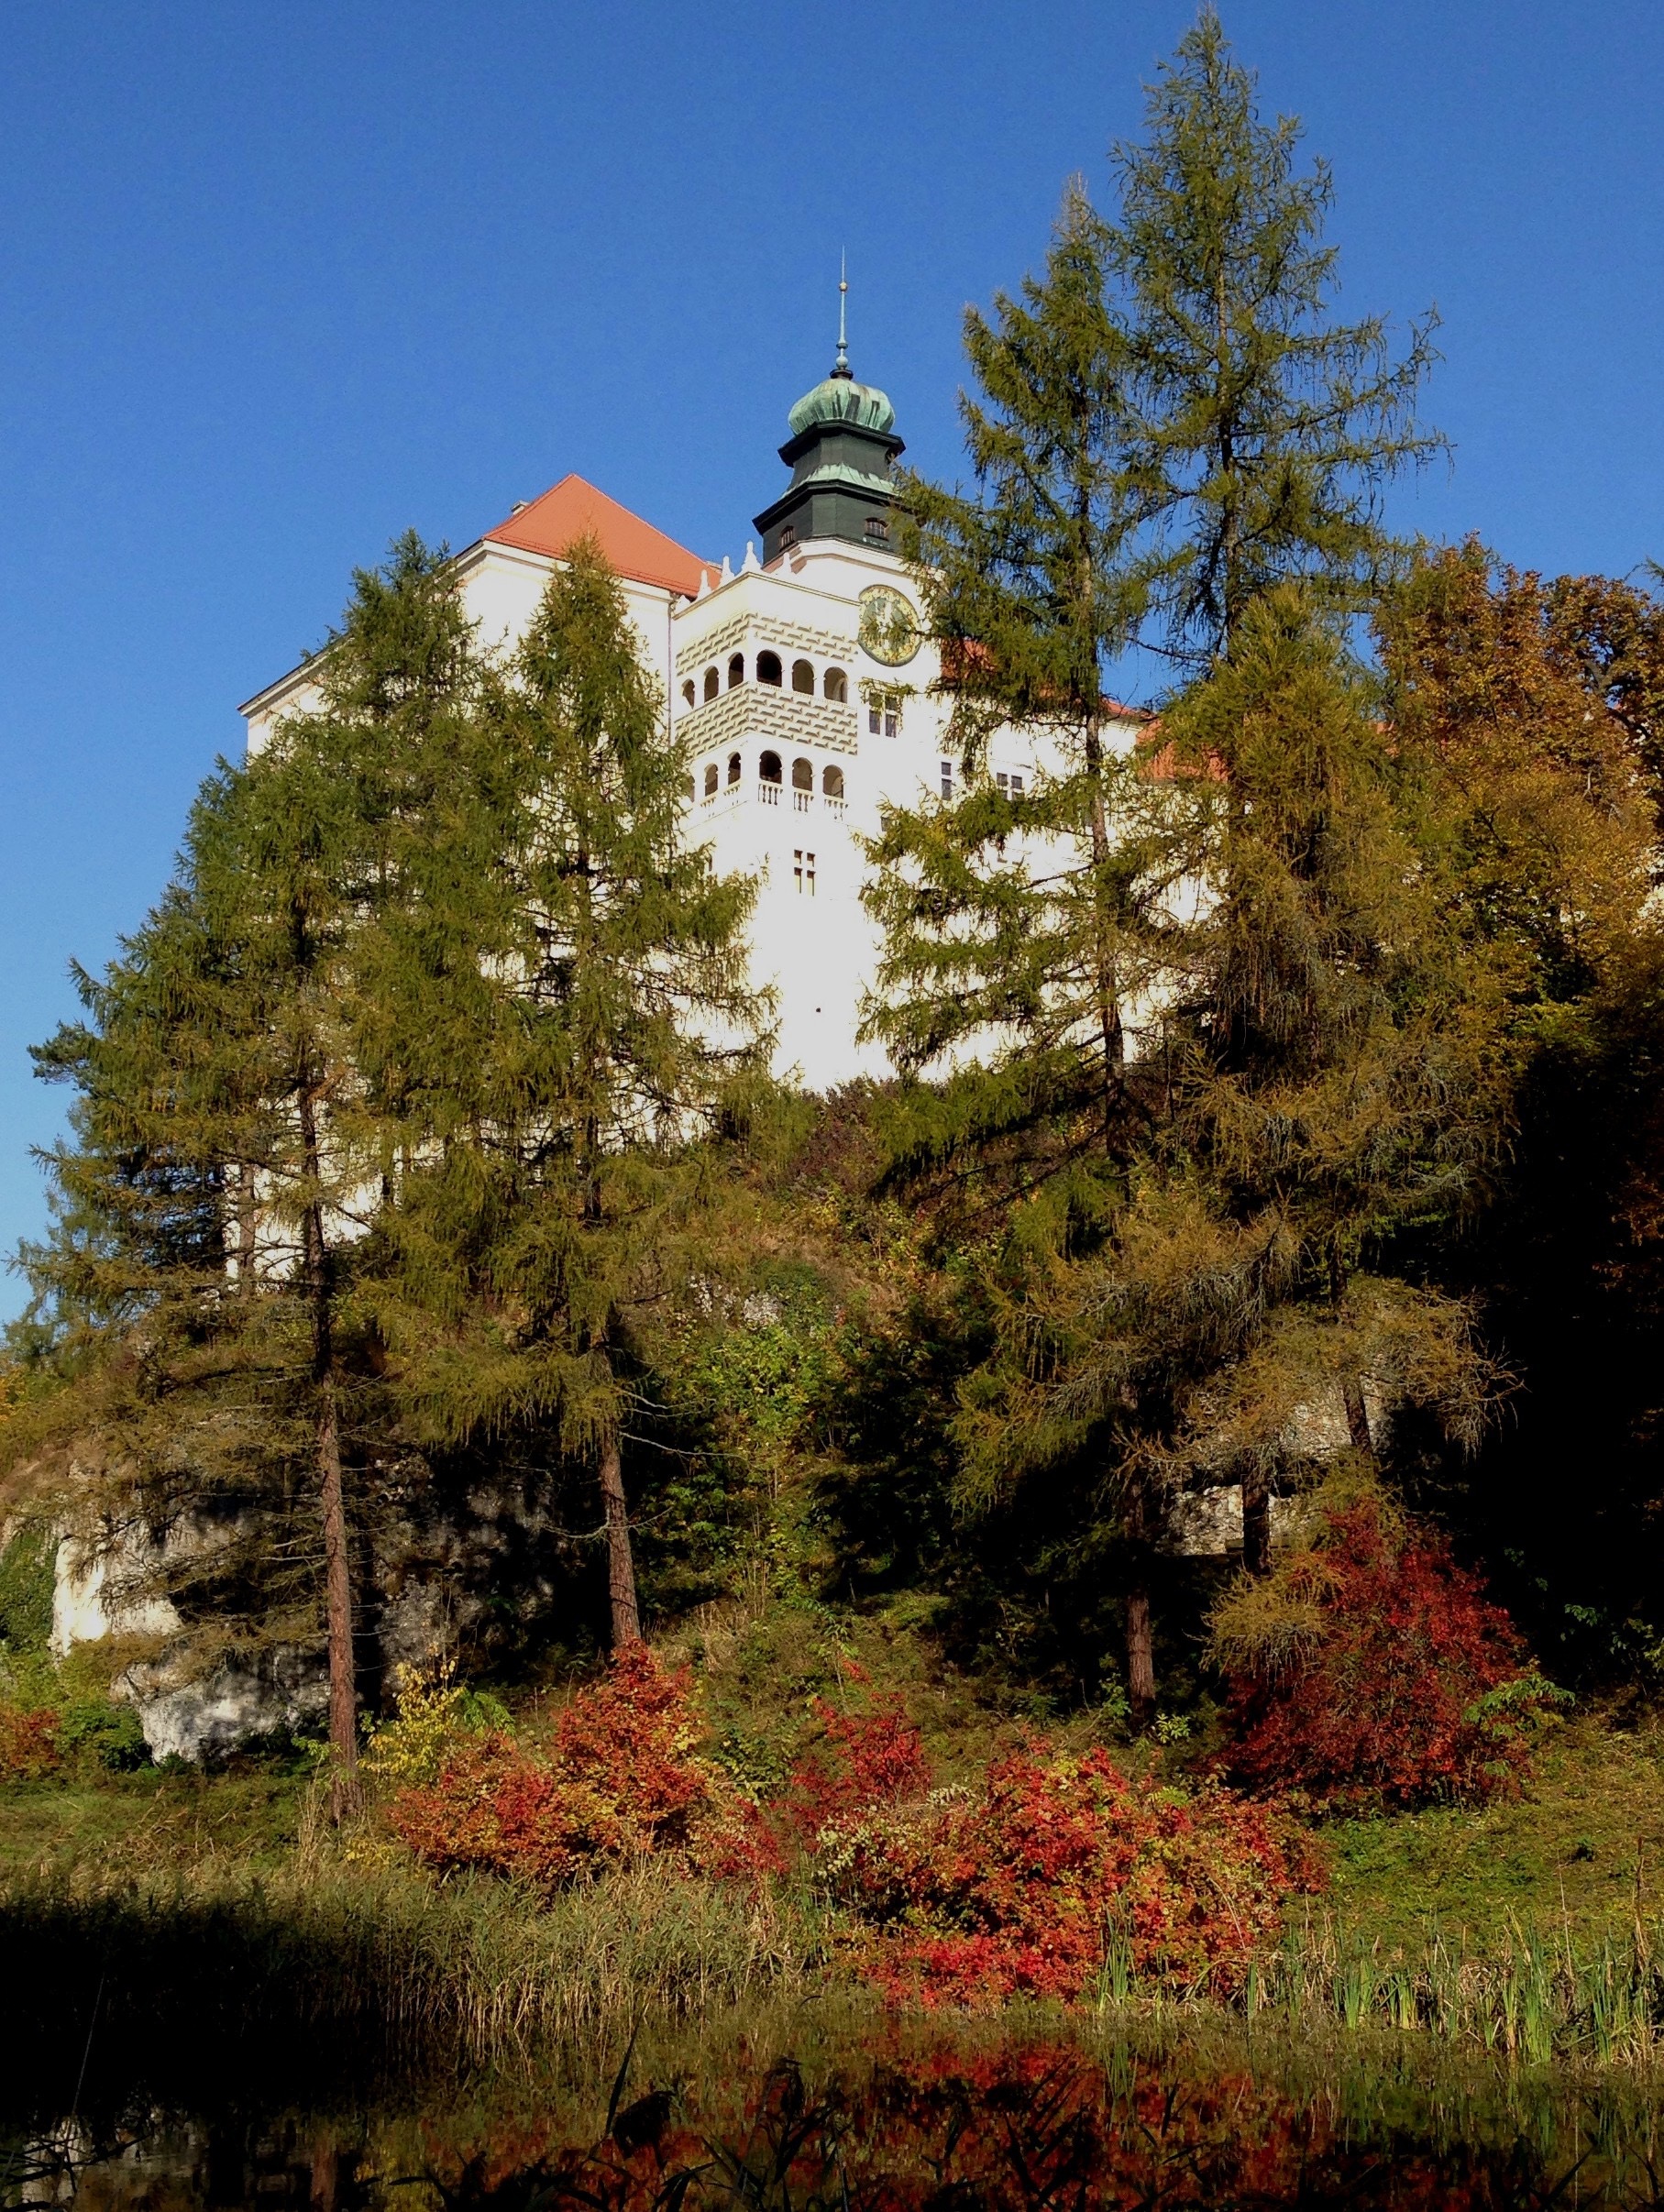
tree, mountain, architecture, flower, building, chateau, tower, autumn, castle, season, poland, woodland, the museum, rural area, pieskowa ska a castle